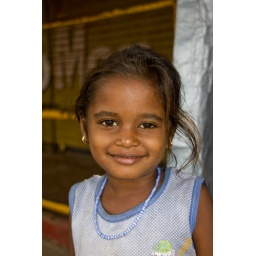
Small girl in blue dress -Terre d'Espoir